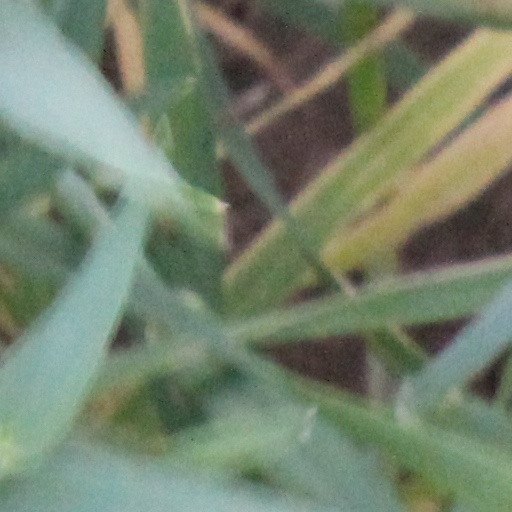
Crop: wheat